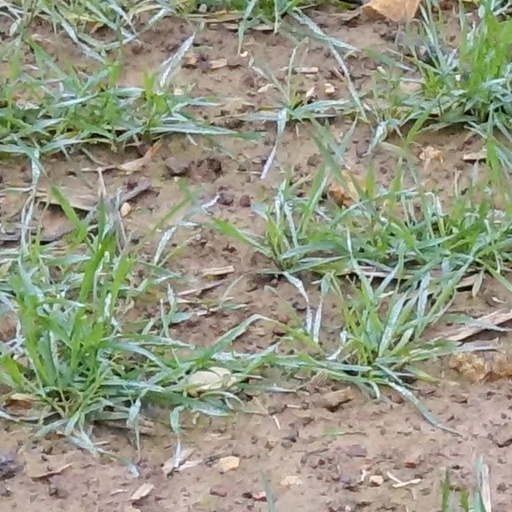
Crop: wheat